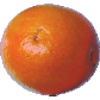
Label: tangelo